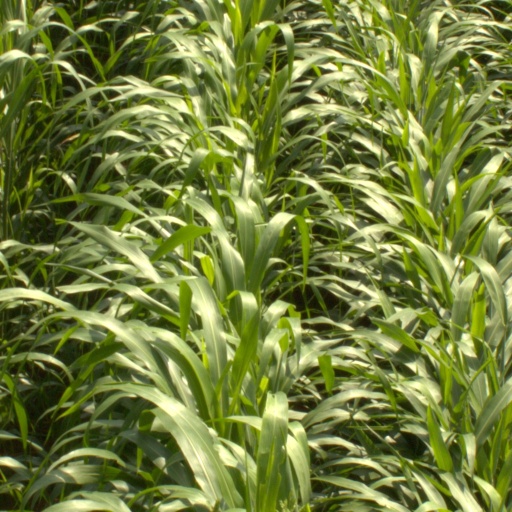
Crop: sorghum